Architectural and artistic works of the Vittoriano

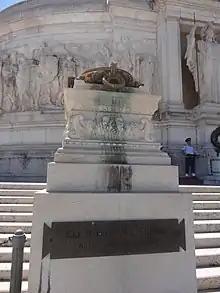
One of the two braziers that burn perpetually on either side of the Tomb of the Unknown Soldier. At their base is a plaque reading "Italians Abroad to the Motherland."

From a stylistic point of view, the architecture and works of art that embellish the Vittoriano were conceived with the aim of creating a "national style," a model to be used later in other areas as well. This was, in fact, the need expressed by art critics in the first decades of unification, in which the nation was fine-tuning its identity also from an artistic point of view. This "national style," according to Camillo Boito, who was its theorist, could not be new in plan, but rather, in order to have a fully national character, it would have to connect to the Italian architecture of the past; the study of the classics, however, was to be considered a point of departure and not of arrival. This is what Sacconi wanted to achieve and felt obliged to.